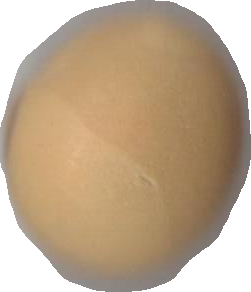
Variety: Grobogan